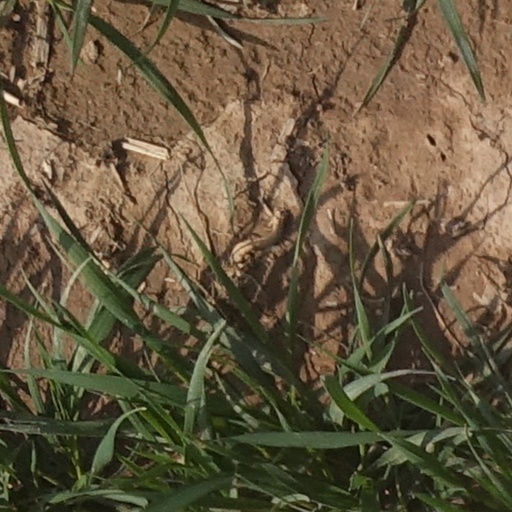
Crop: wheat